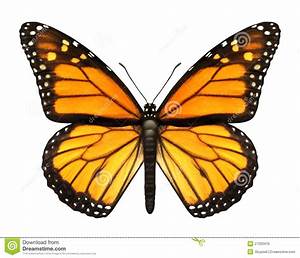
Label: butterfly